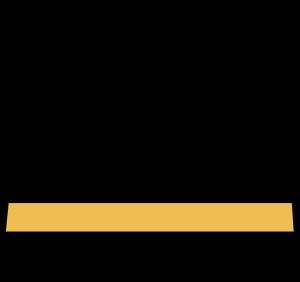
En Suisse, le grade de lieutenant est le premier grade des officiers. Il correspond en France au grade de sous-lieutenant et aux États-Unis à celui de second lieutenant. Son insigne est un galon fin doré.